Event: Nepal Earthquake
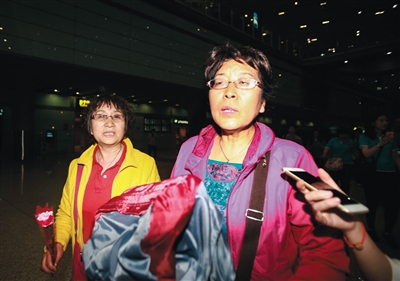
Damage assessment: no_damage